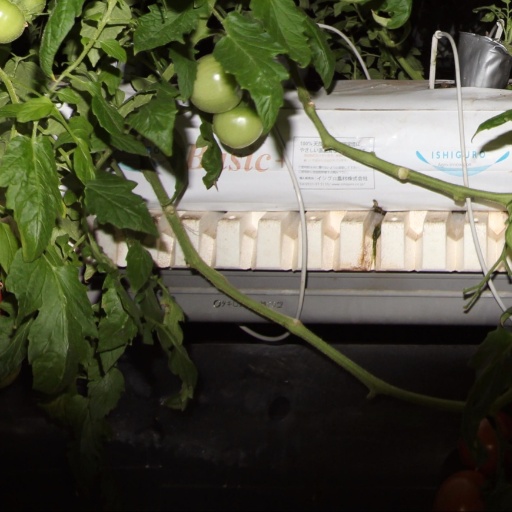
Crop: tomato